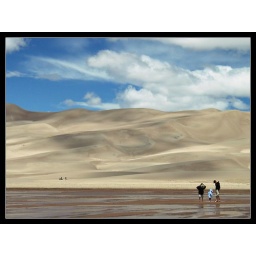
Taken at the base of the dune field in the Great Sand Dunes National Park.